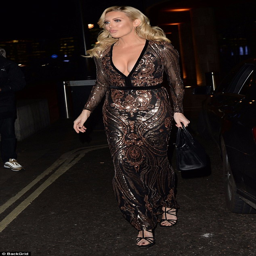
making the bust of it : flying solo , person dazzled in a plunging gold and black dress that accentuated her slim figure and ample cleavage